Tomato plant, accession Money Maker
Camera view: vertical (180 deg); turntable rotation: 0 degrees
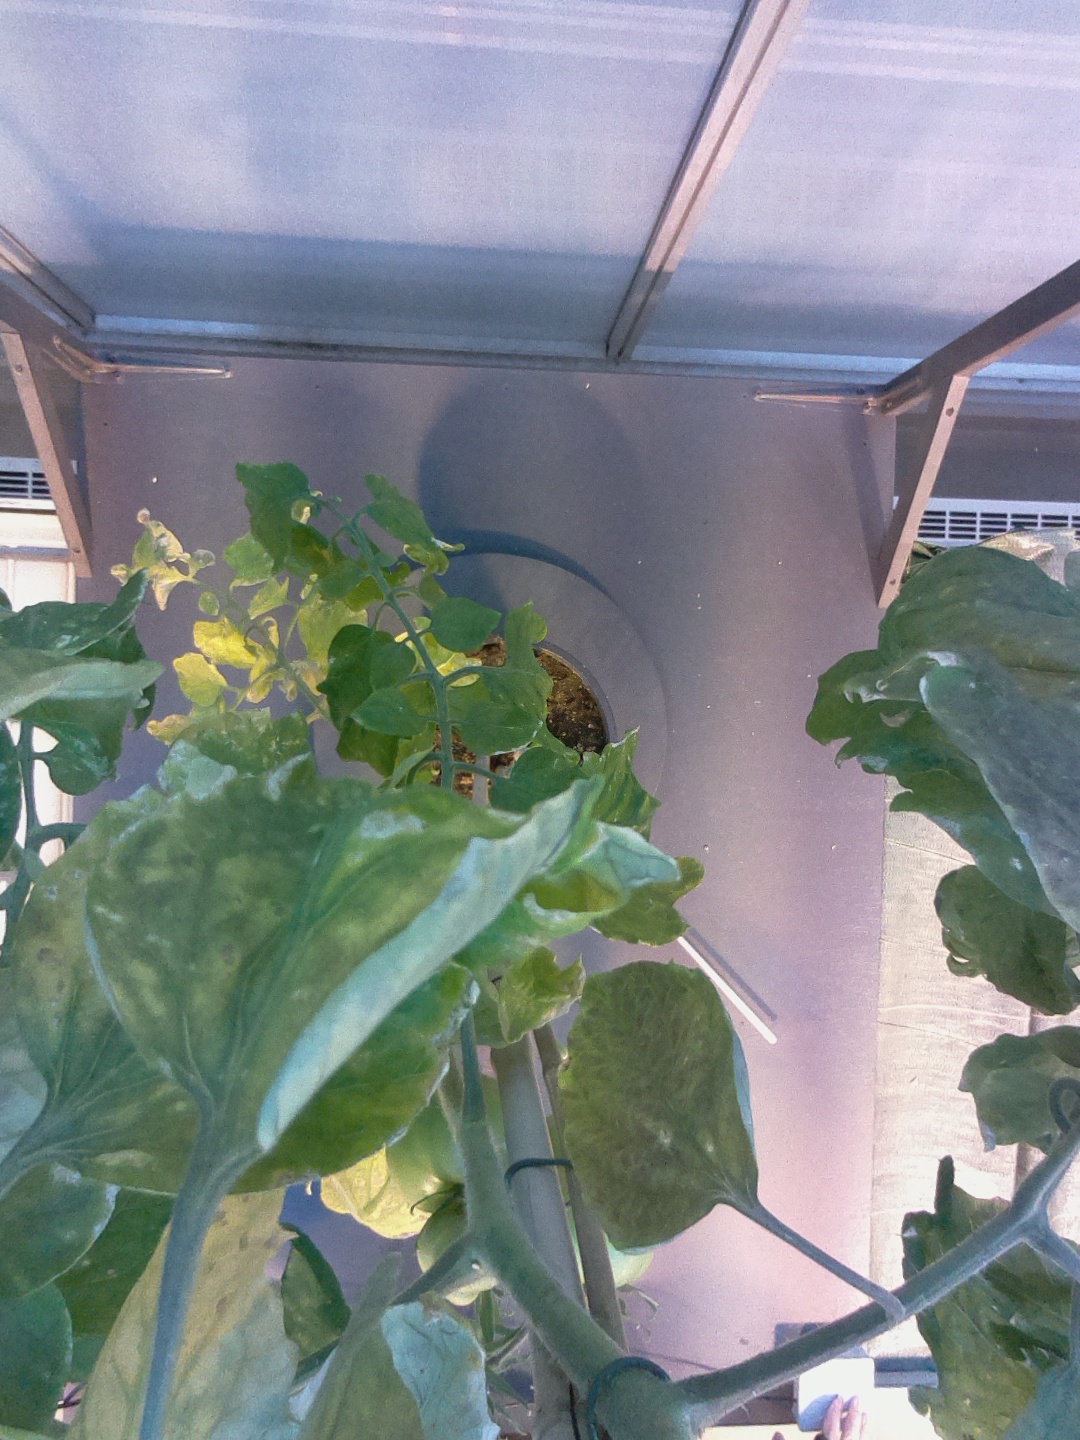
BBCH growth stage 79: 90% -100% of final fruit size